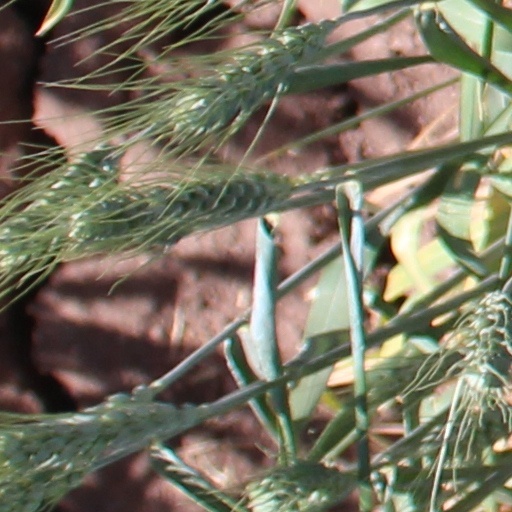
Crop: wheat